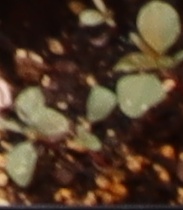
Label: Redroot Pigweed